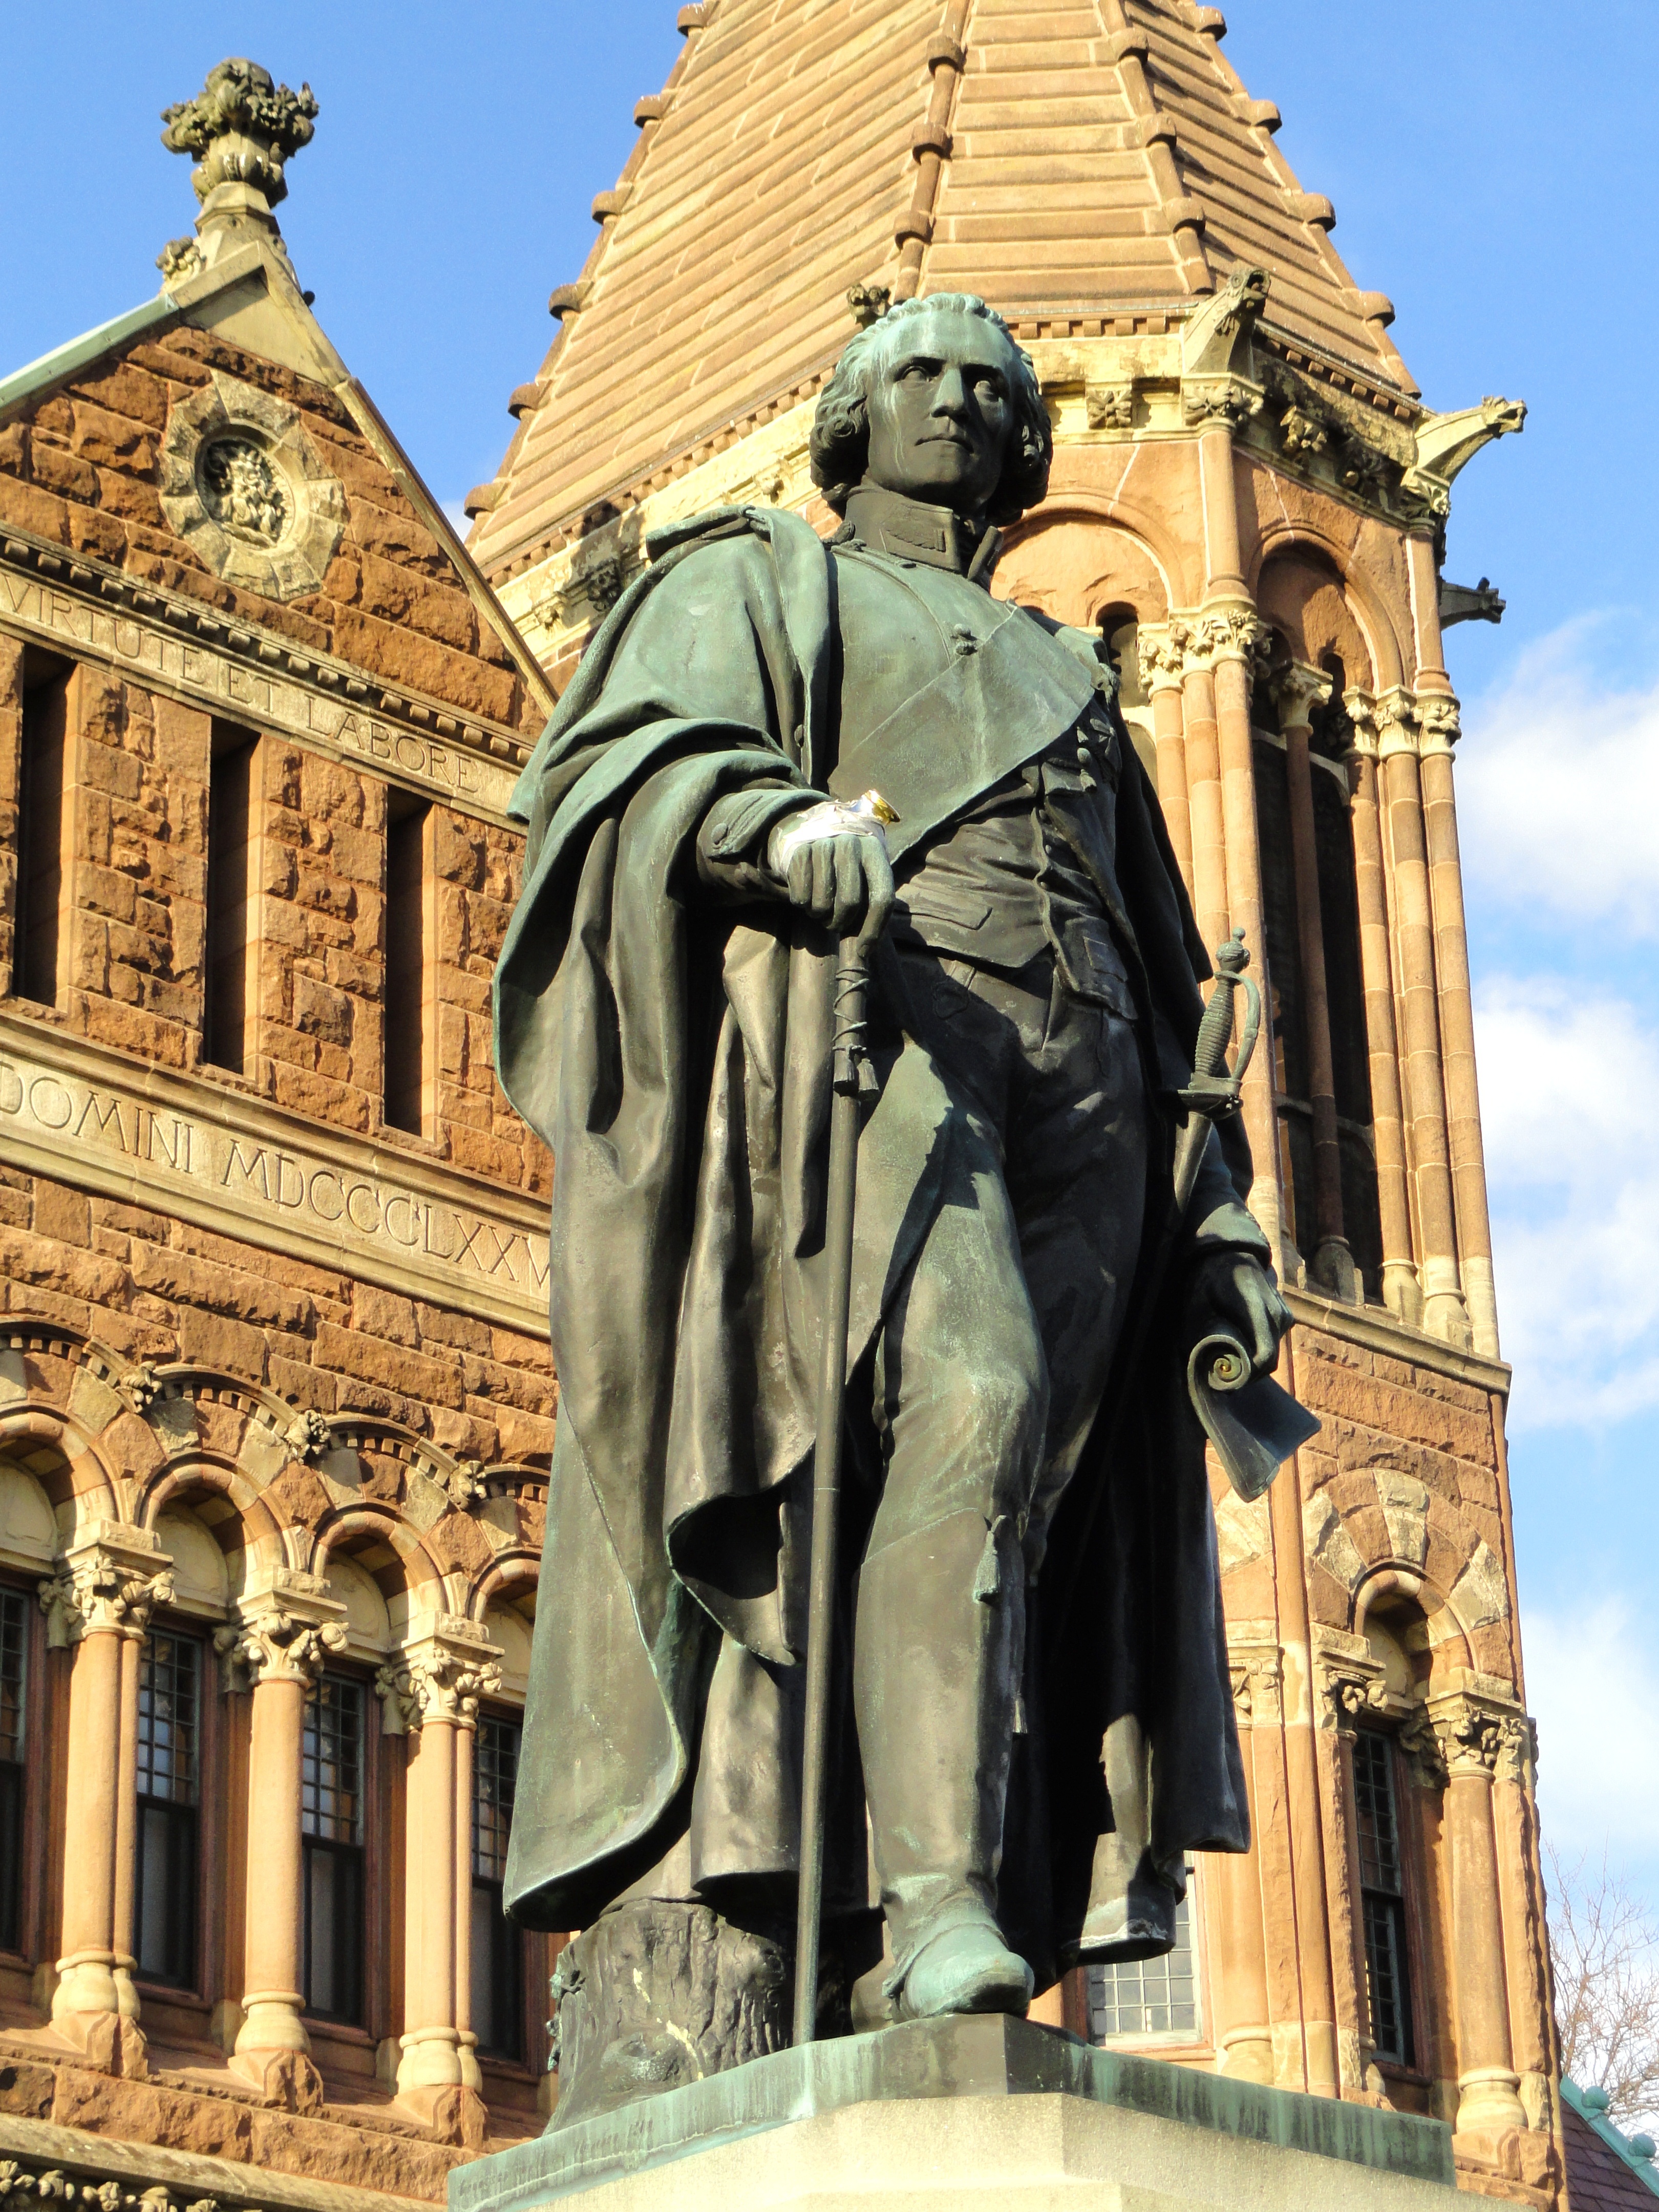
building, monument, statue, landmark, facade, church, cathedral, chapel, historic, tourism, place of worship, memorial, temple, basilica, massachusetts, historic site, ancient history, ancient roman architecture, woburn, winn memorial library, benjamin thompson, caspar von zumbusch